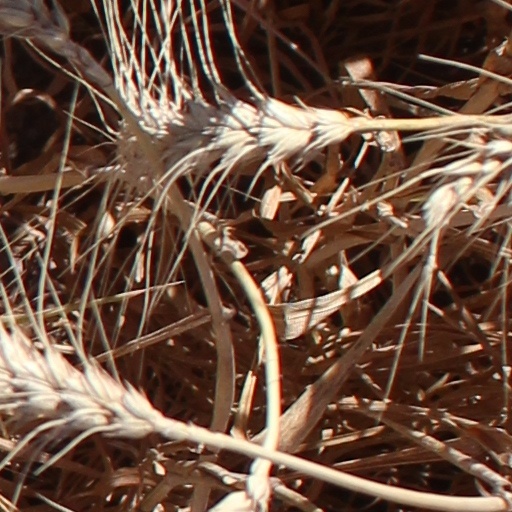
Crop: wheat